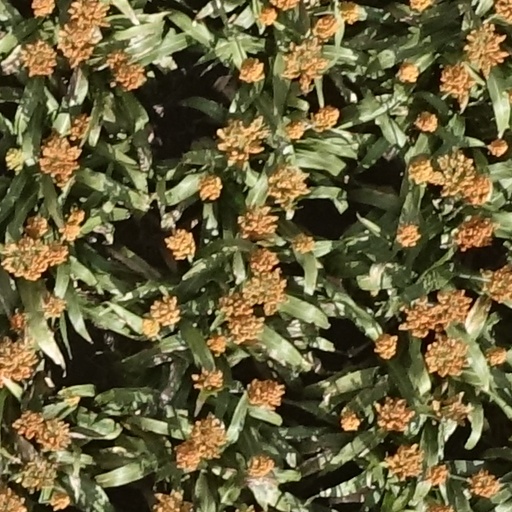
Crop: sorghum